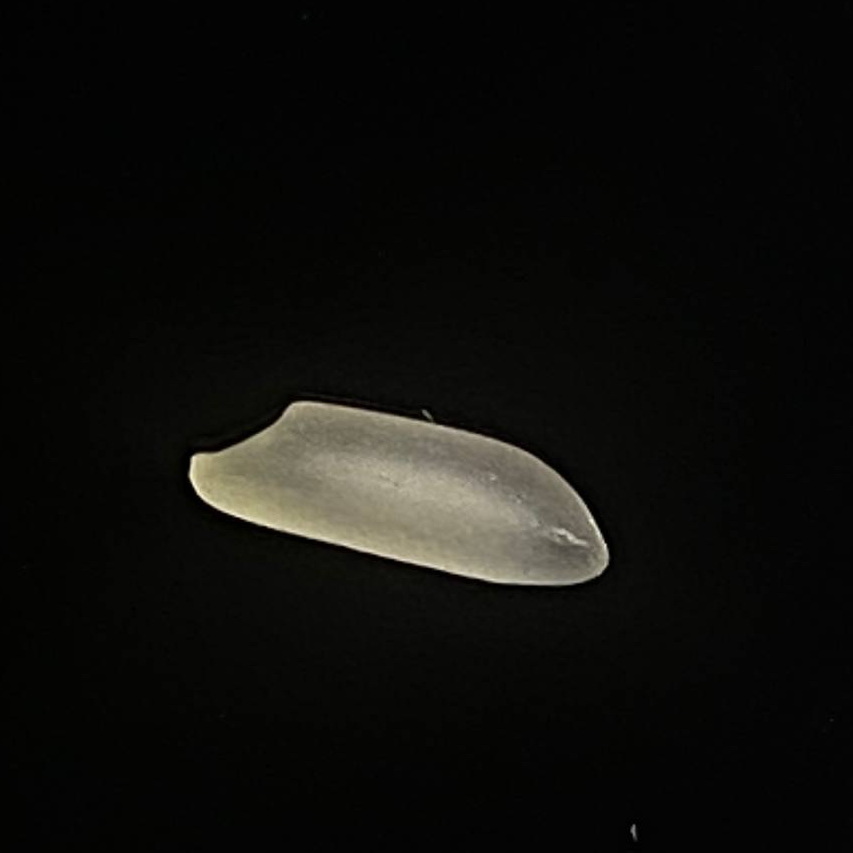
Rice variety: Najirshail